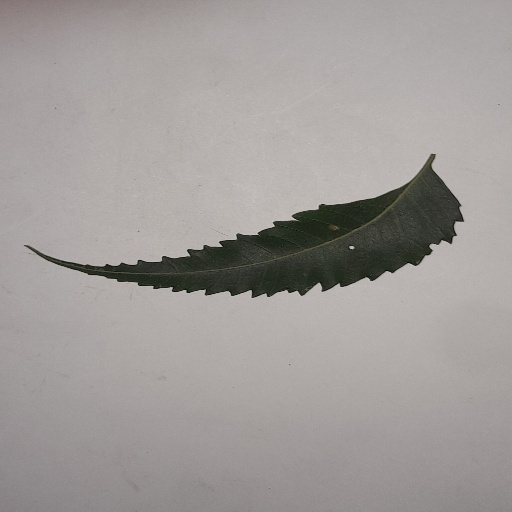
Species: Neem
Leaf condition: Healthy Leaf